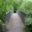
Label: bridge